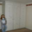
Label: wardrobe